Constantine Scaramanga-Ralli

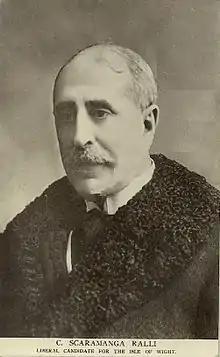

Constantine Scaramanga-Ralli JP (17 July 1854 – 17 March 1934) was a British Liberal Party politician and author.